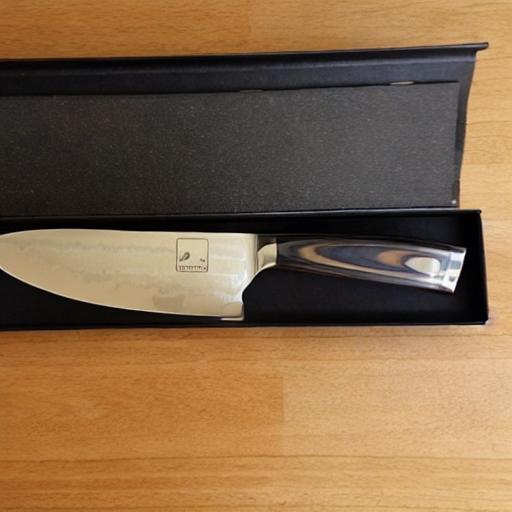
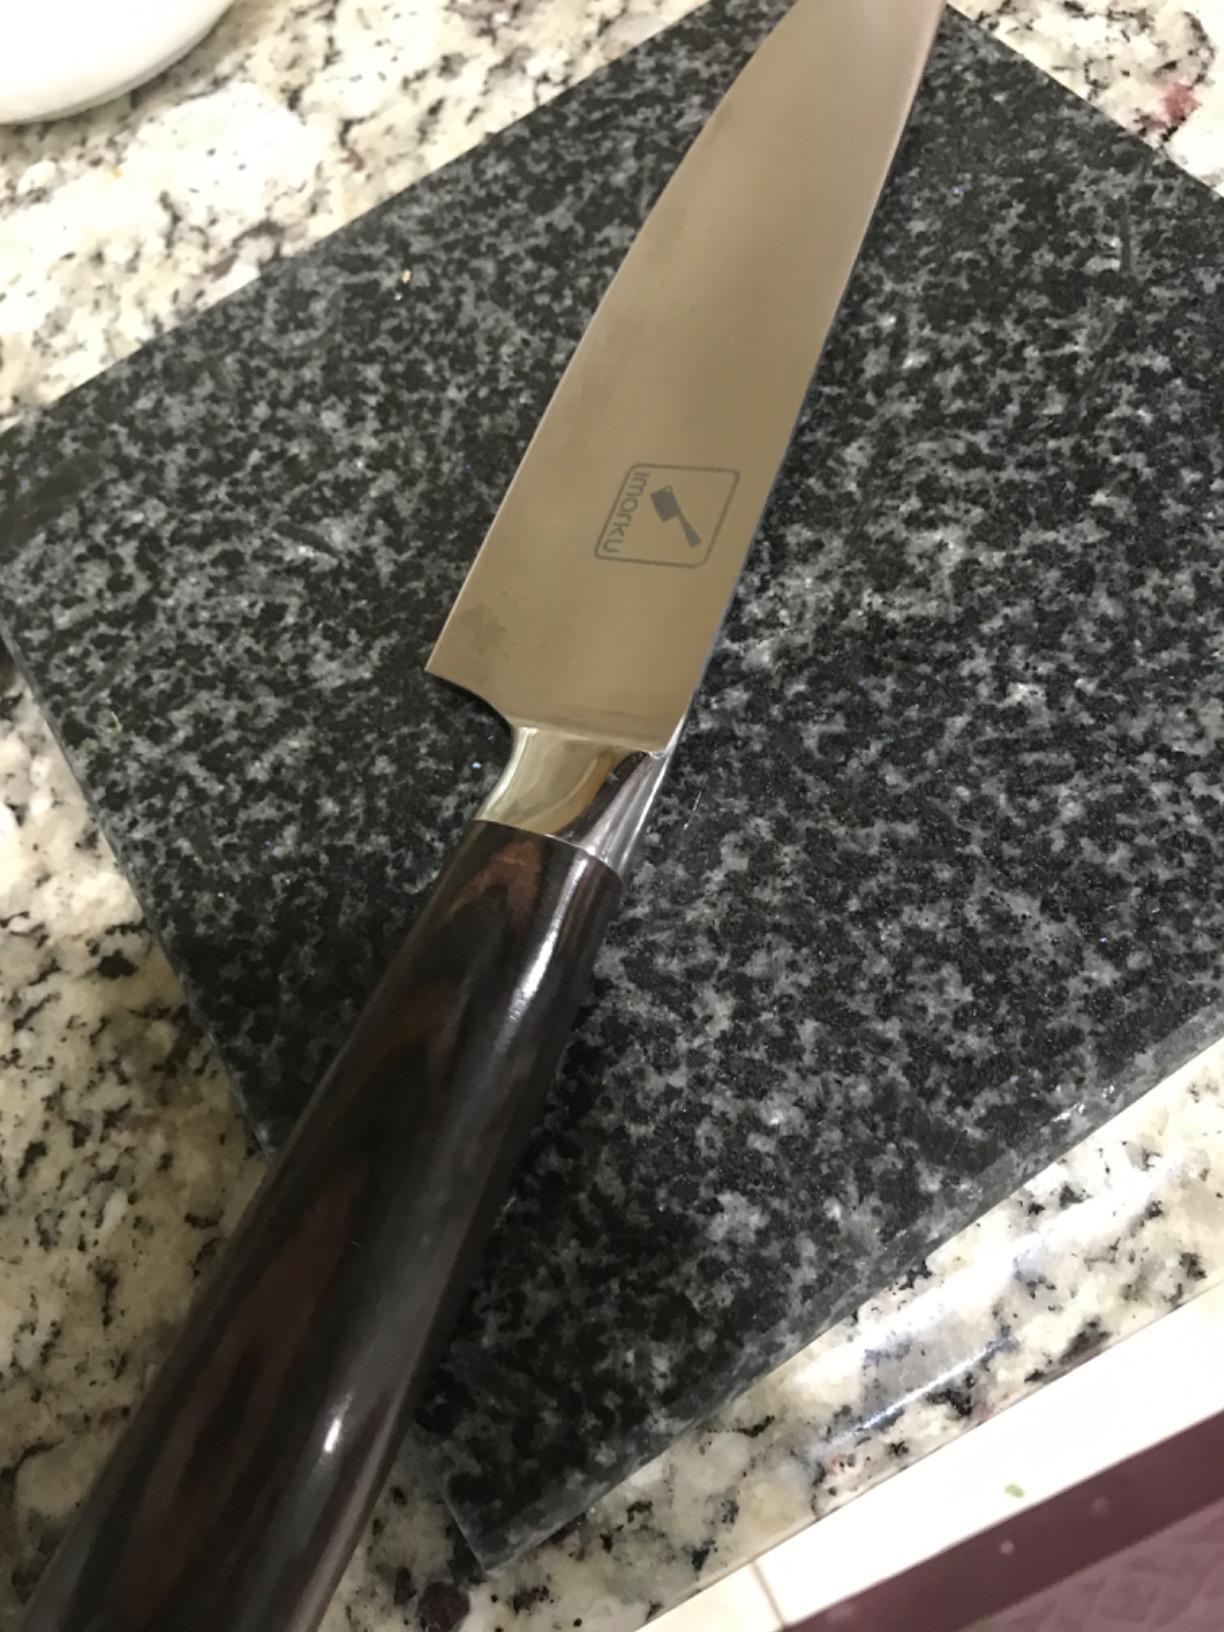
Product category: items_knife
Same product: no